Genevieve

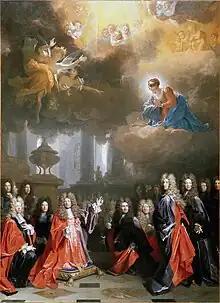
"The aldermen of Paris paying homage to Saint Geneviève" (1696) by Nicolas de Largilliére

The most notable artistic representations of Genevieve, which continued traditions from the late Middle Ages, were created between the 17th and 19th centuries, including the frescoes of Pierre Puvis de Chavannes in the Panthéon. Several iconographic images depicting Genevieve's water-based miracles were created during the Middle Ages, including a small bas-relief as part of her effigy in the portal of Notre-Dame, which also depicted the well in Navarre where Genevieve retrieved the water that healed her mother. A statue in the Abbey of Saint Genevieve, in the shape of a fountain, depicted her holding a candle with water flowing from the tip. Another small statue, erected inside the abbey's shrine, near the altar, depicted her with the emblem of Paris at her feet, and holding a key to heaven and a scepter.